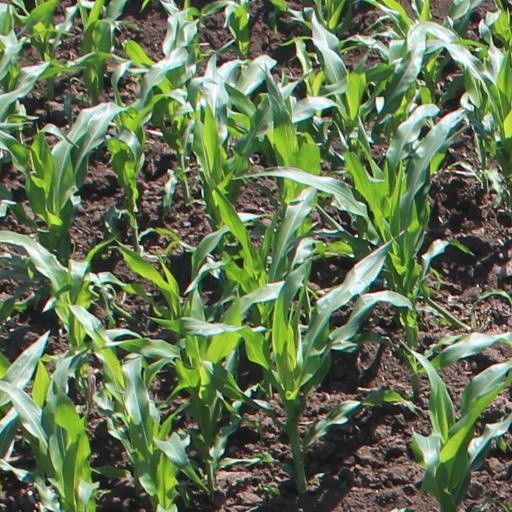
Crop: maize; corn